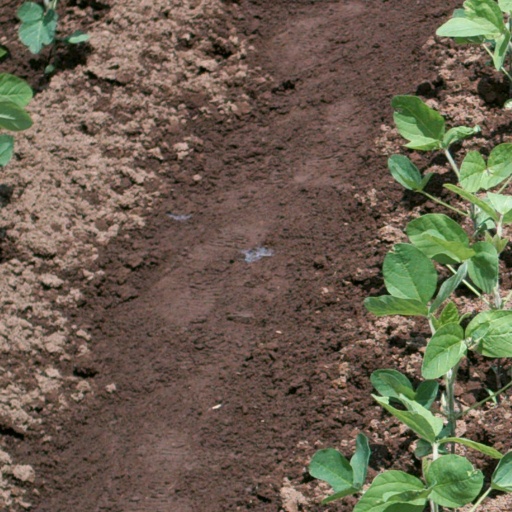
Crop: soybean